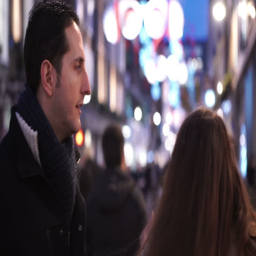
young couple having an argument on busy city street at christmas time .